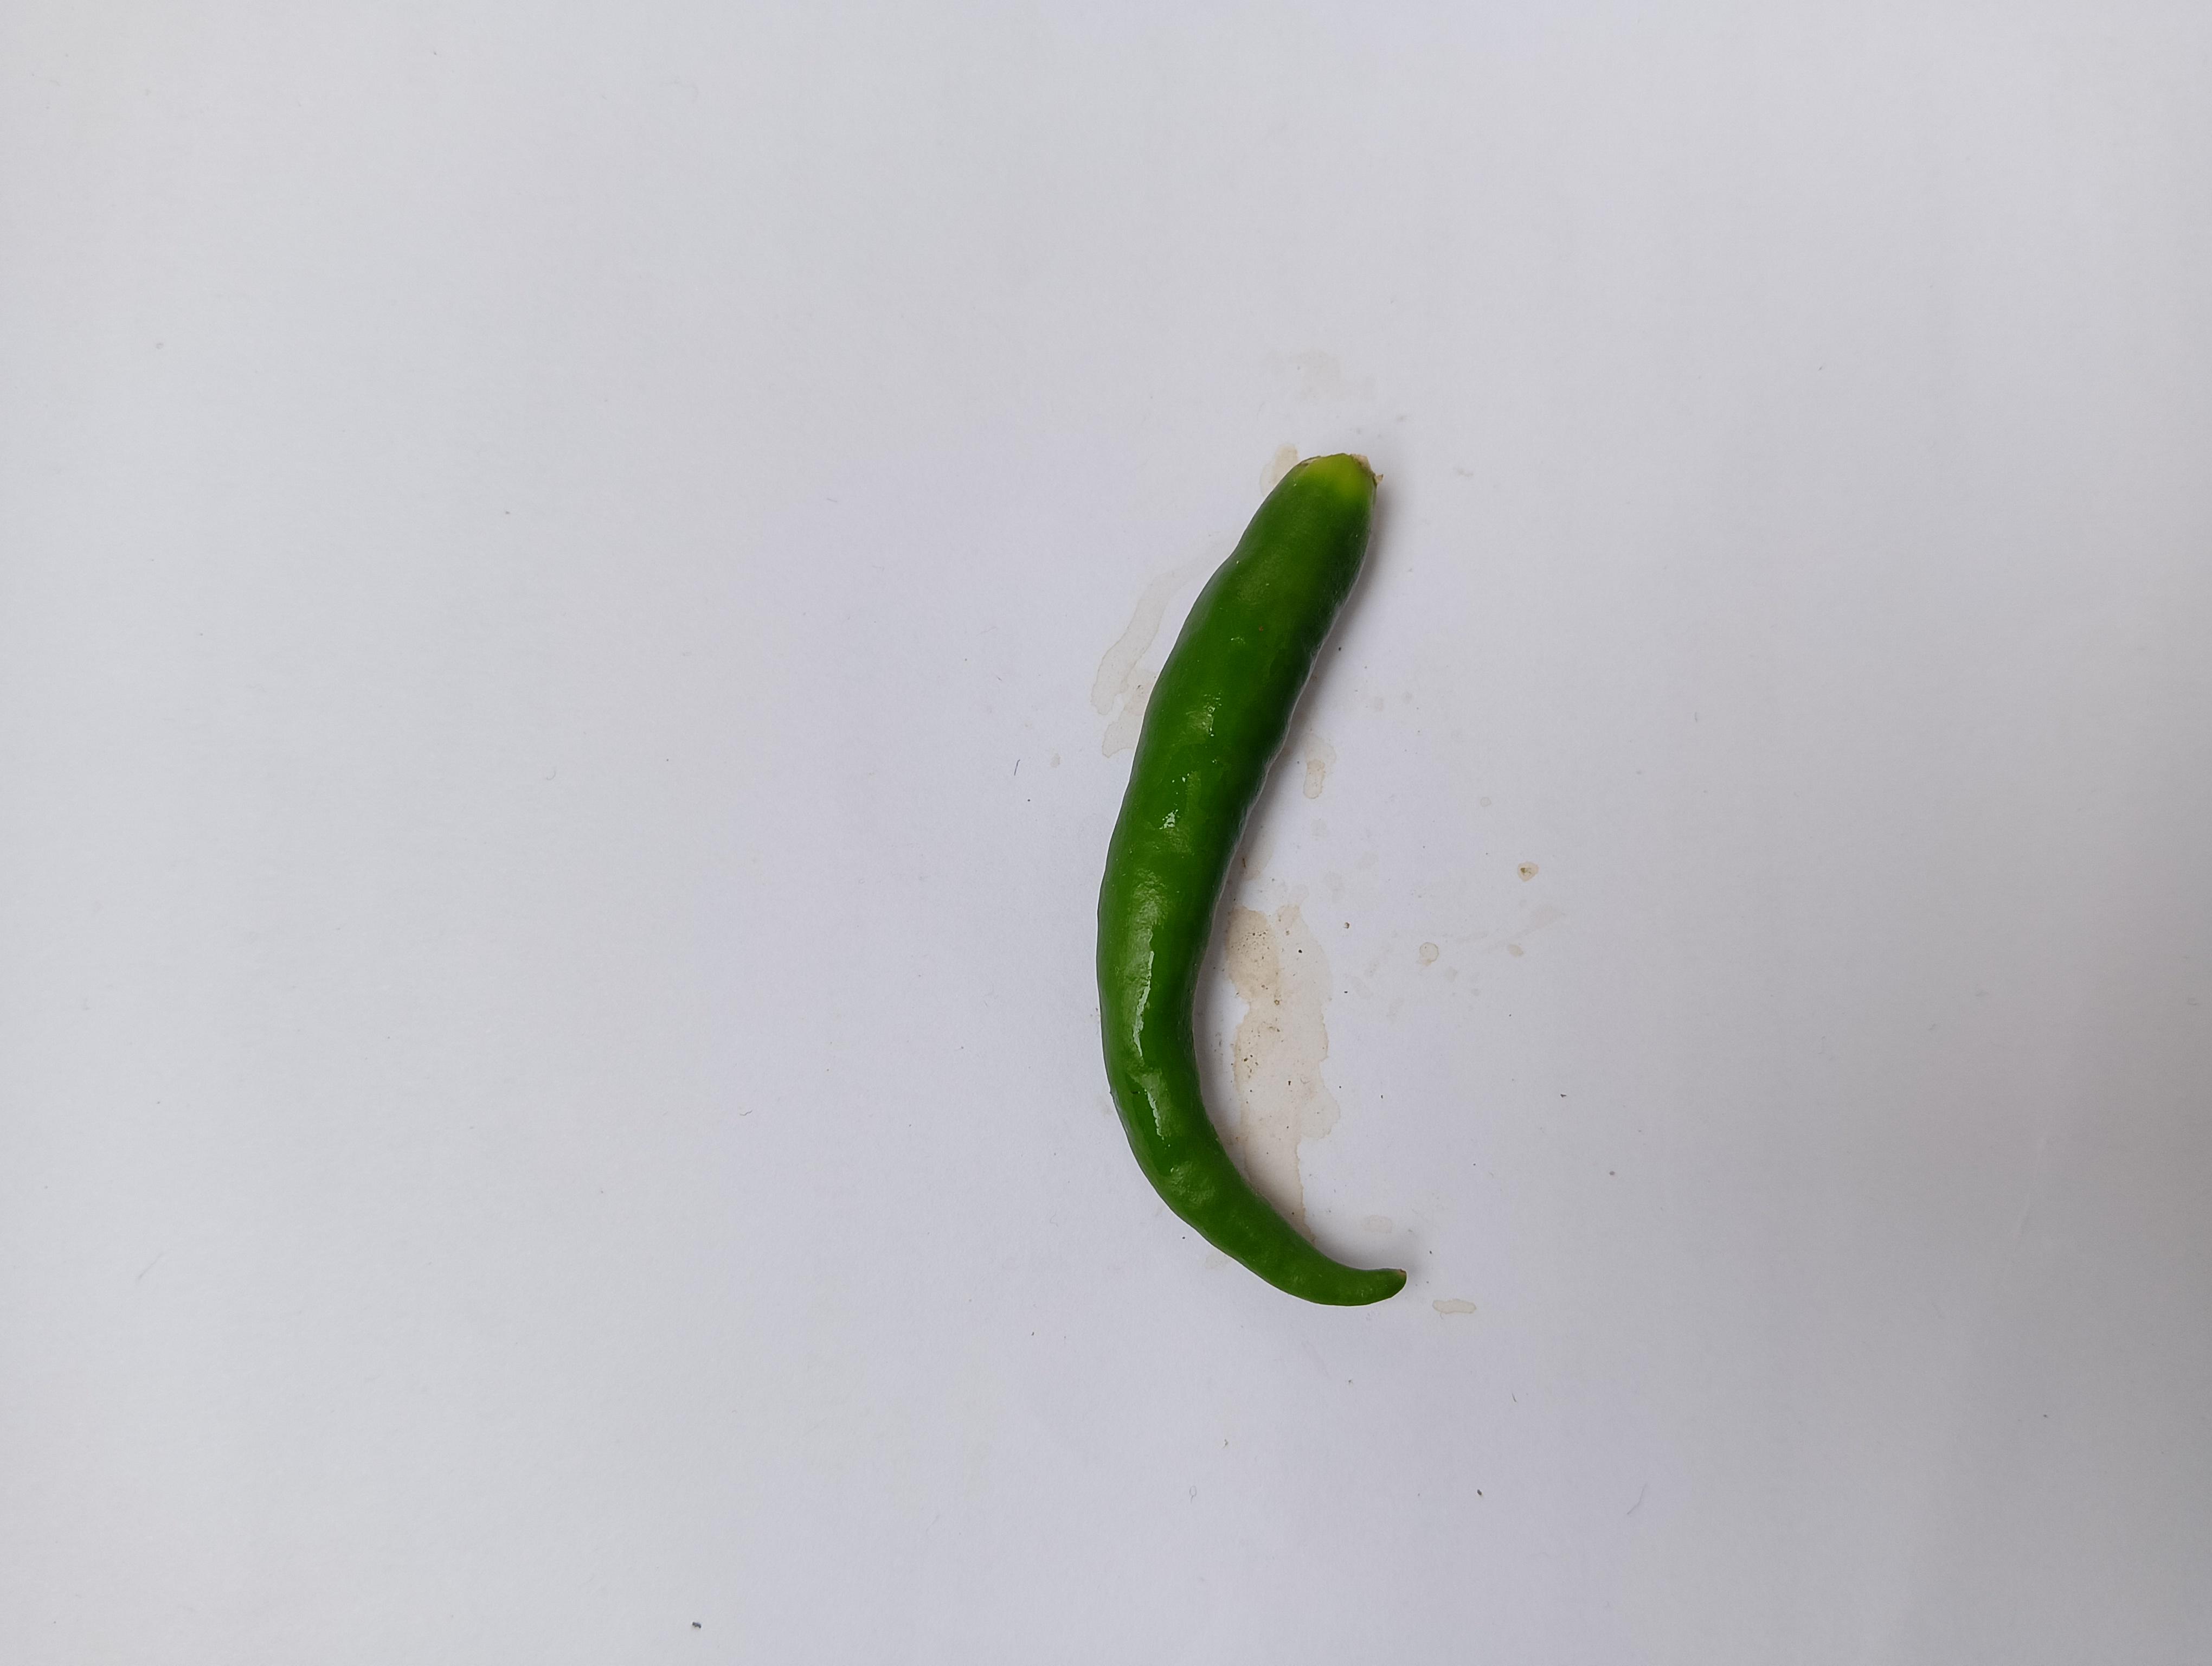
Label: Green Chili